Point cloud

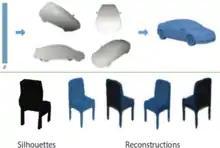
Generating or reconstructing 3D shapes from single or multi-view depth maps or silhouettes and visualizing them in dense point clouds

While point clouds can be directly rendered and inspected, point clouds are often converted to polygon mesh or triangle mesh models, non-uniform rational B-spline (NURBS) surface models, or CAD models through a process commonly referred to as surface reconstruction.